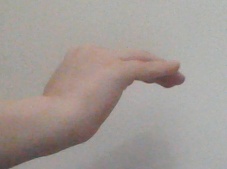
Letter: haa